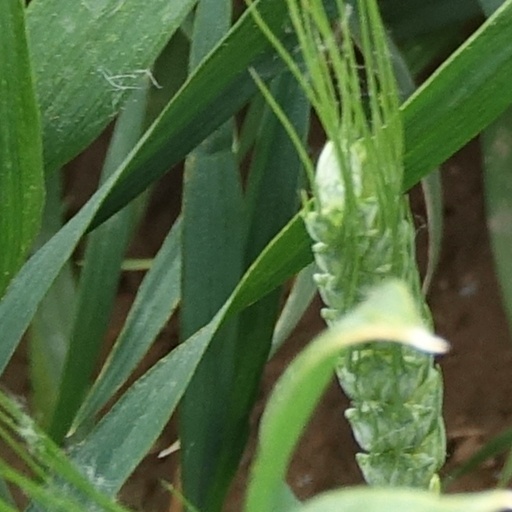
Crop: wheat